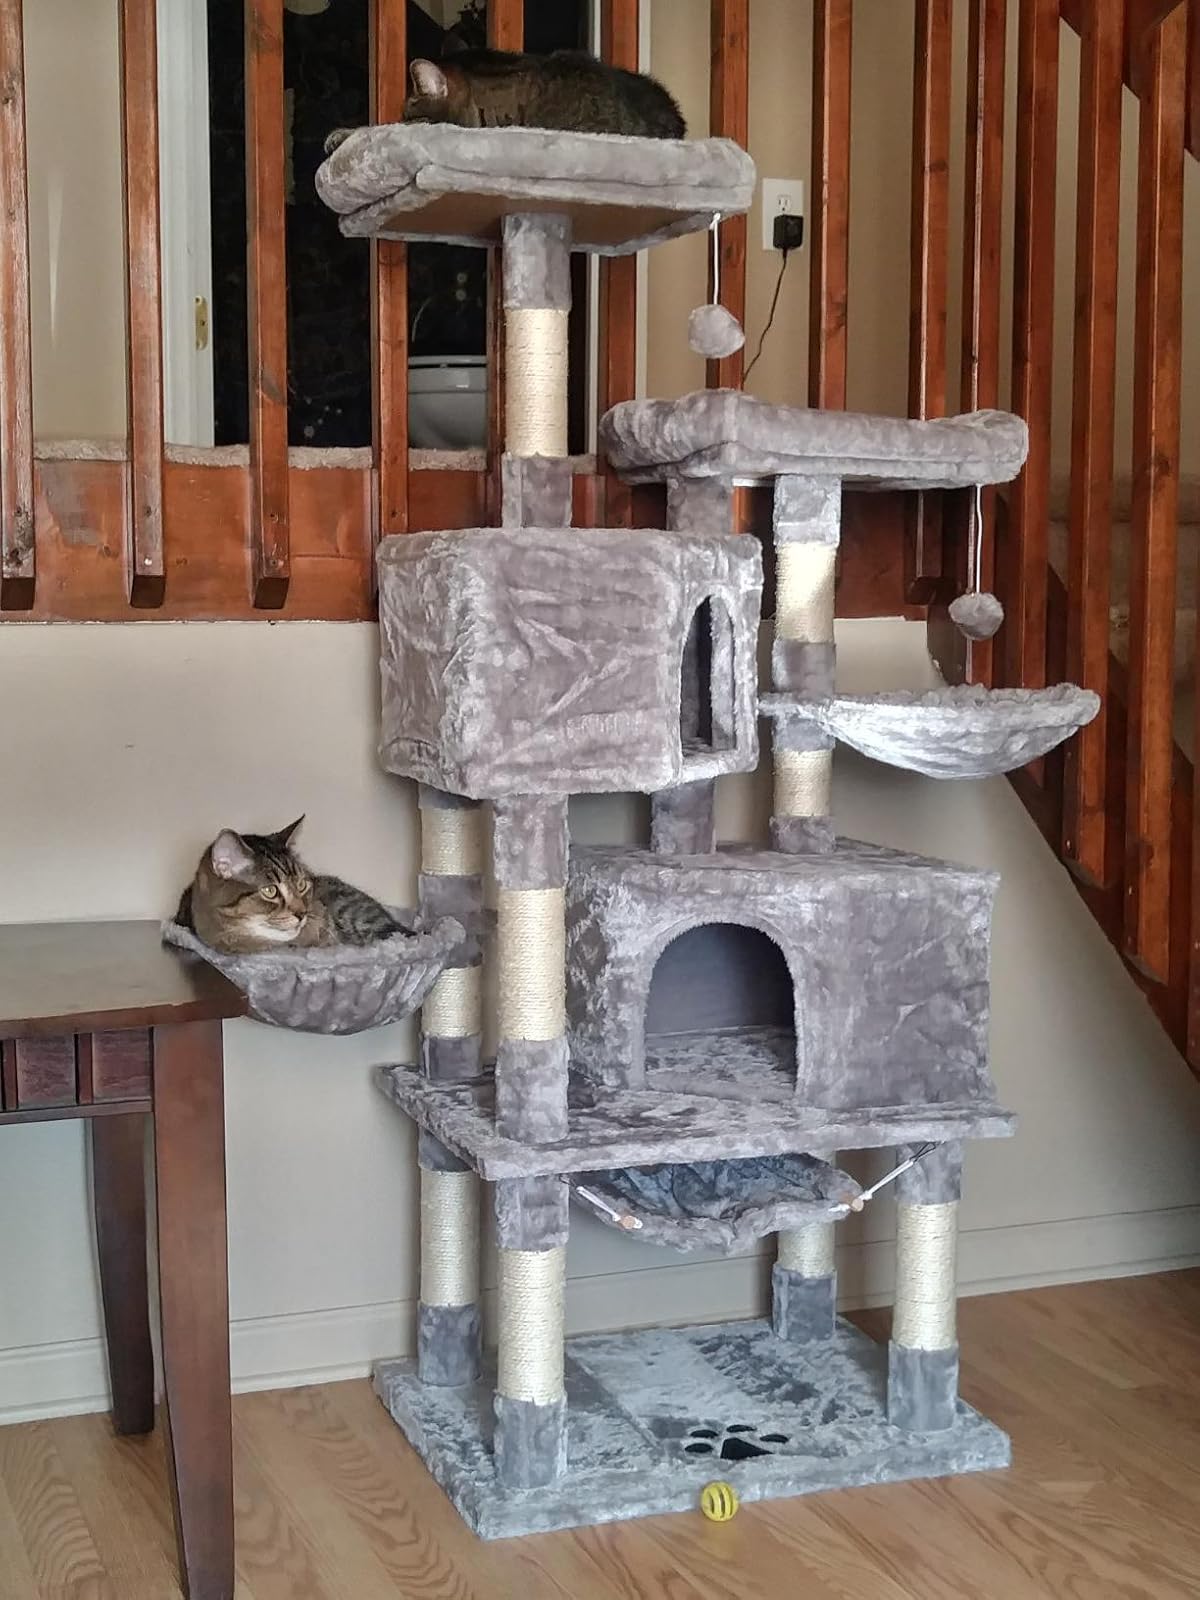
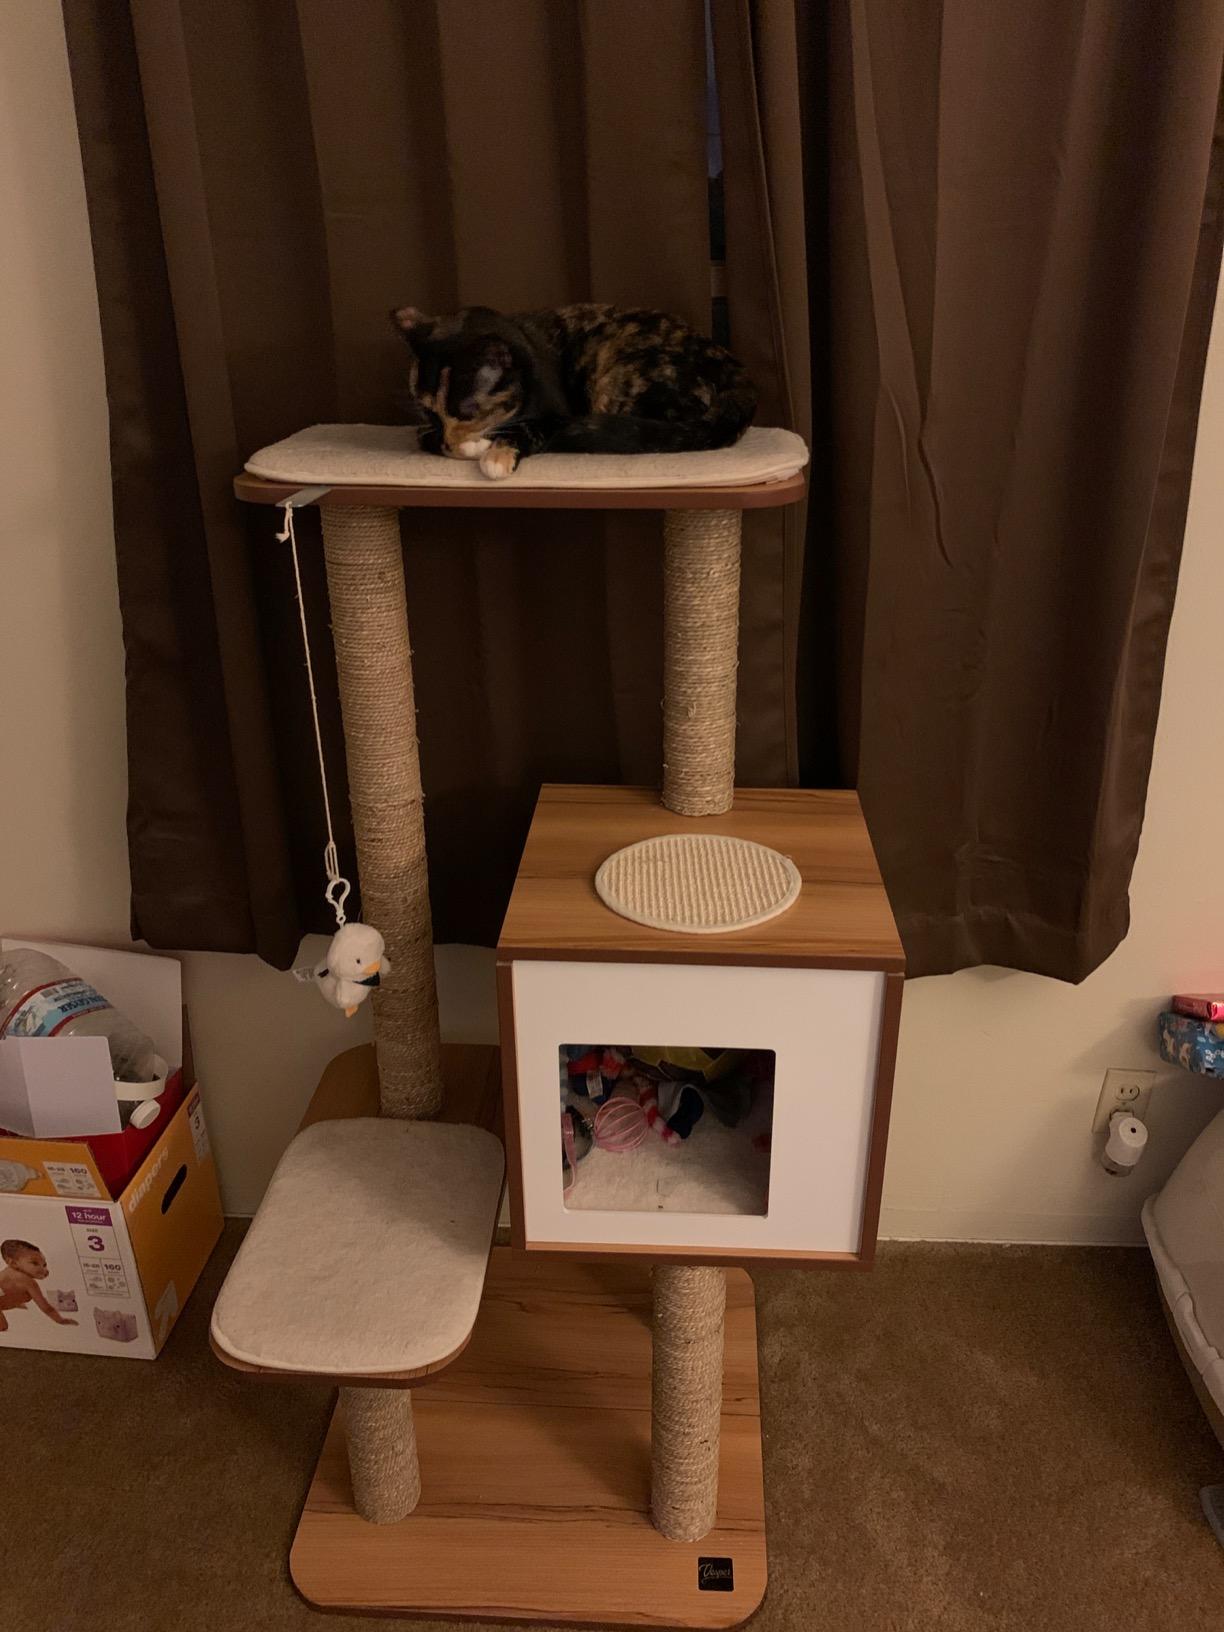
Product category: items_cat tree
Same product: no